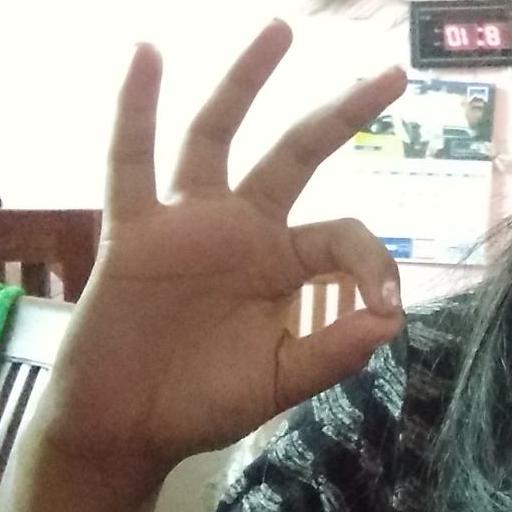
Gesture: ok